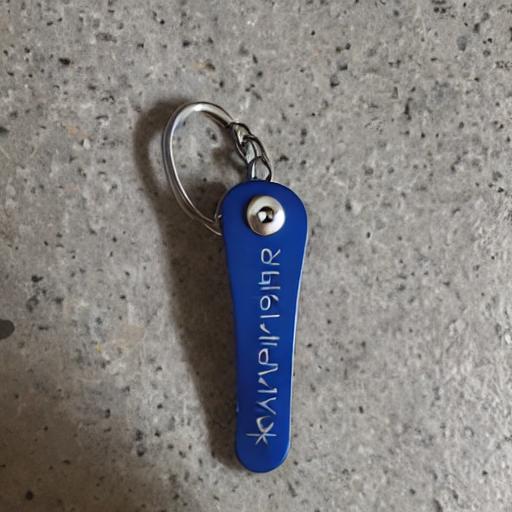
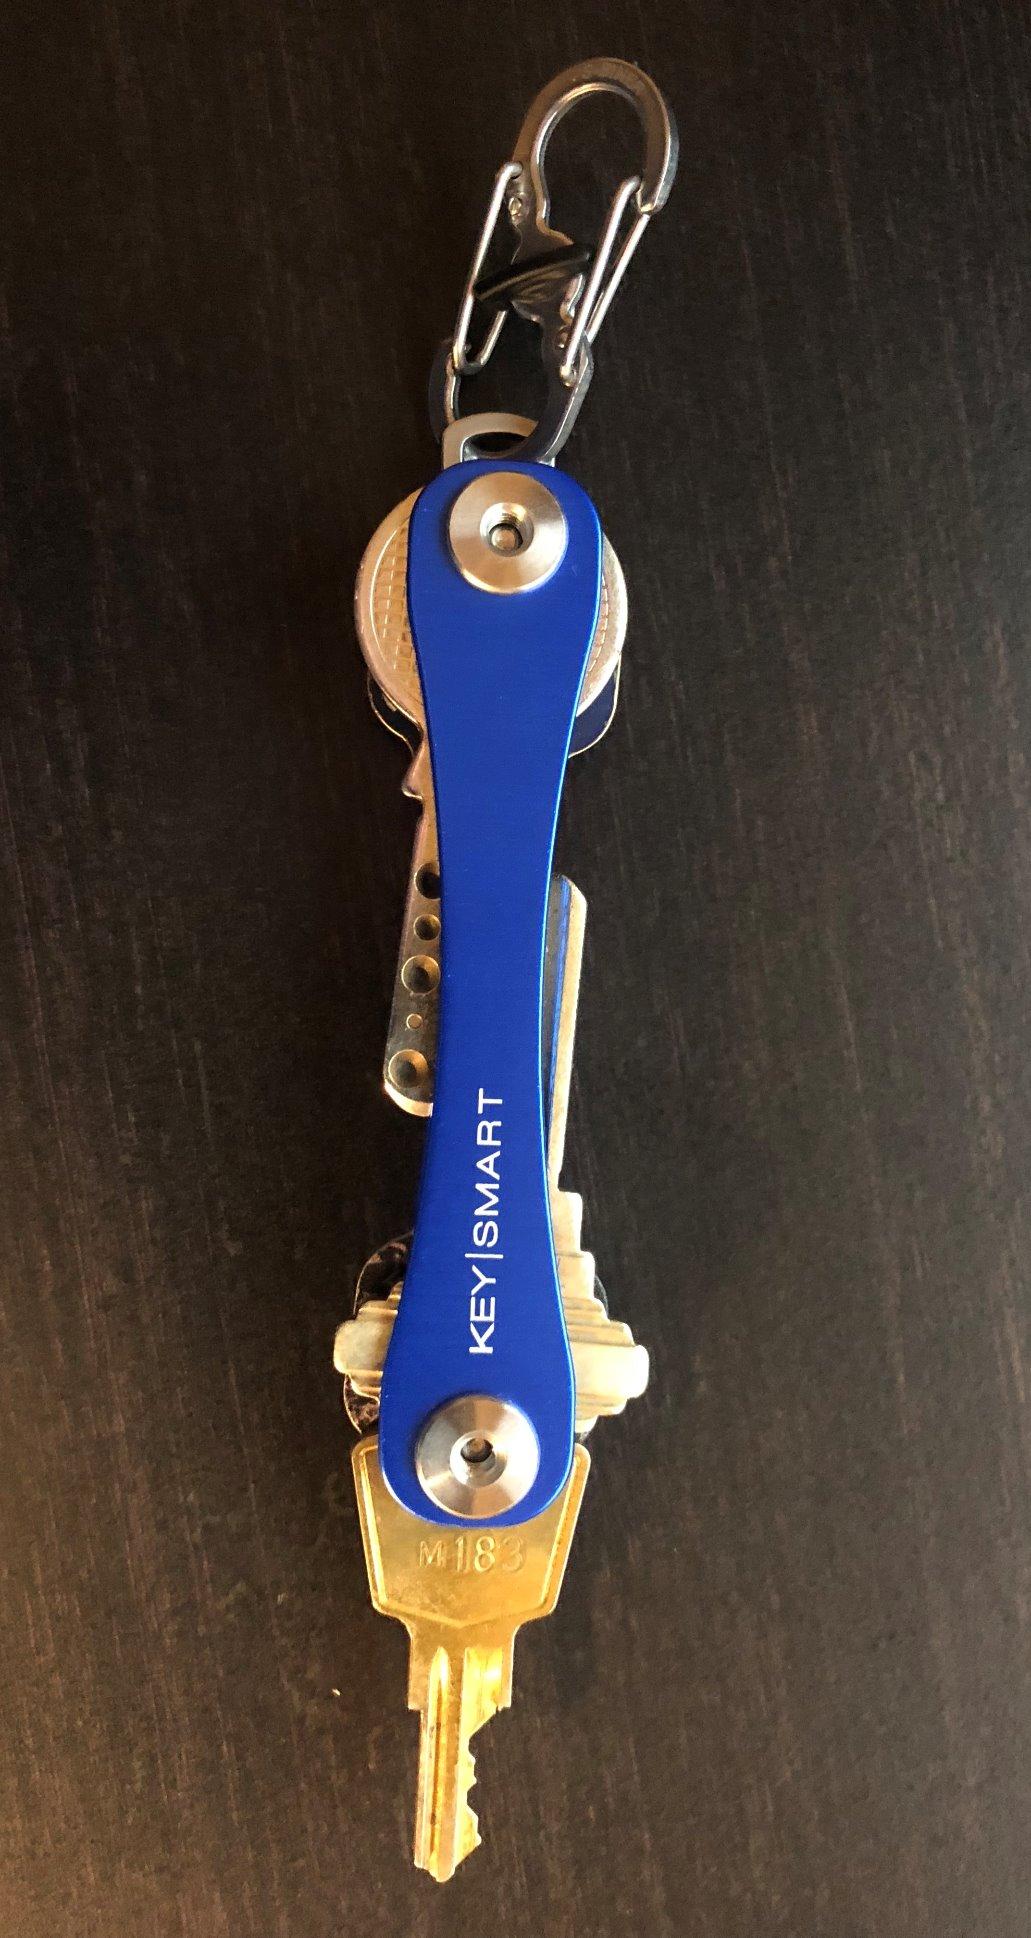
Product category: accessories_keychain
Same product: no